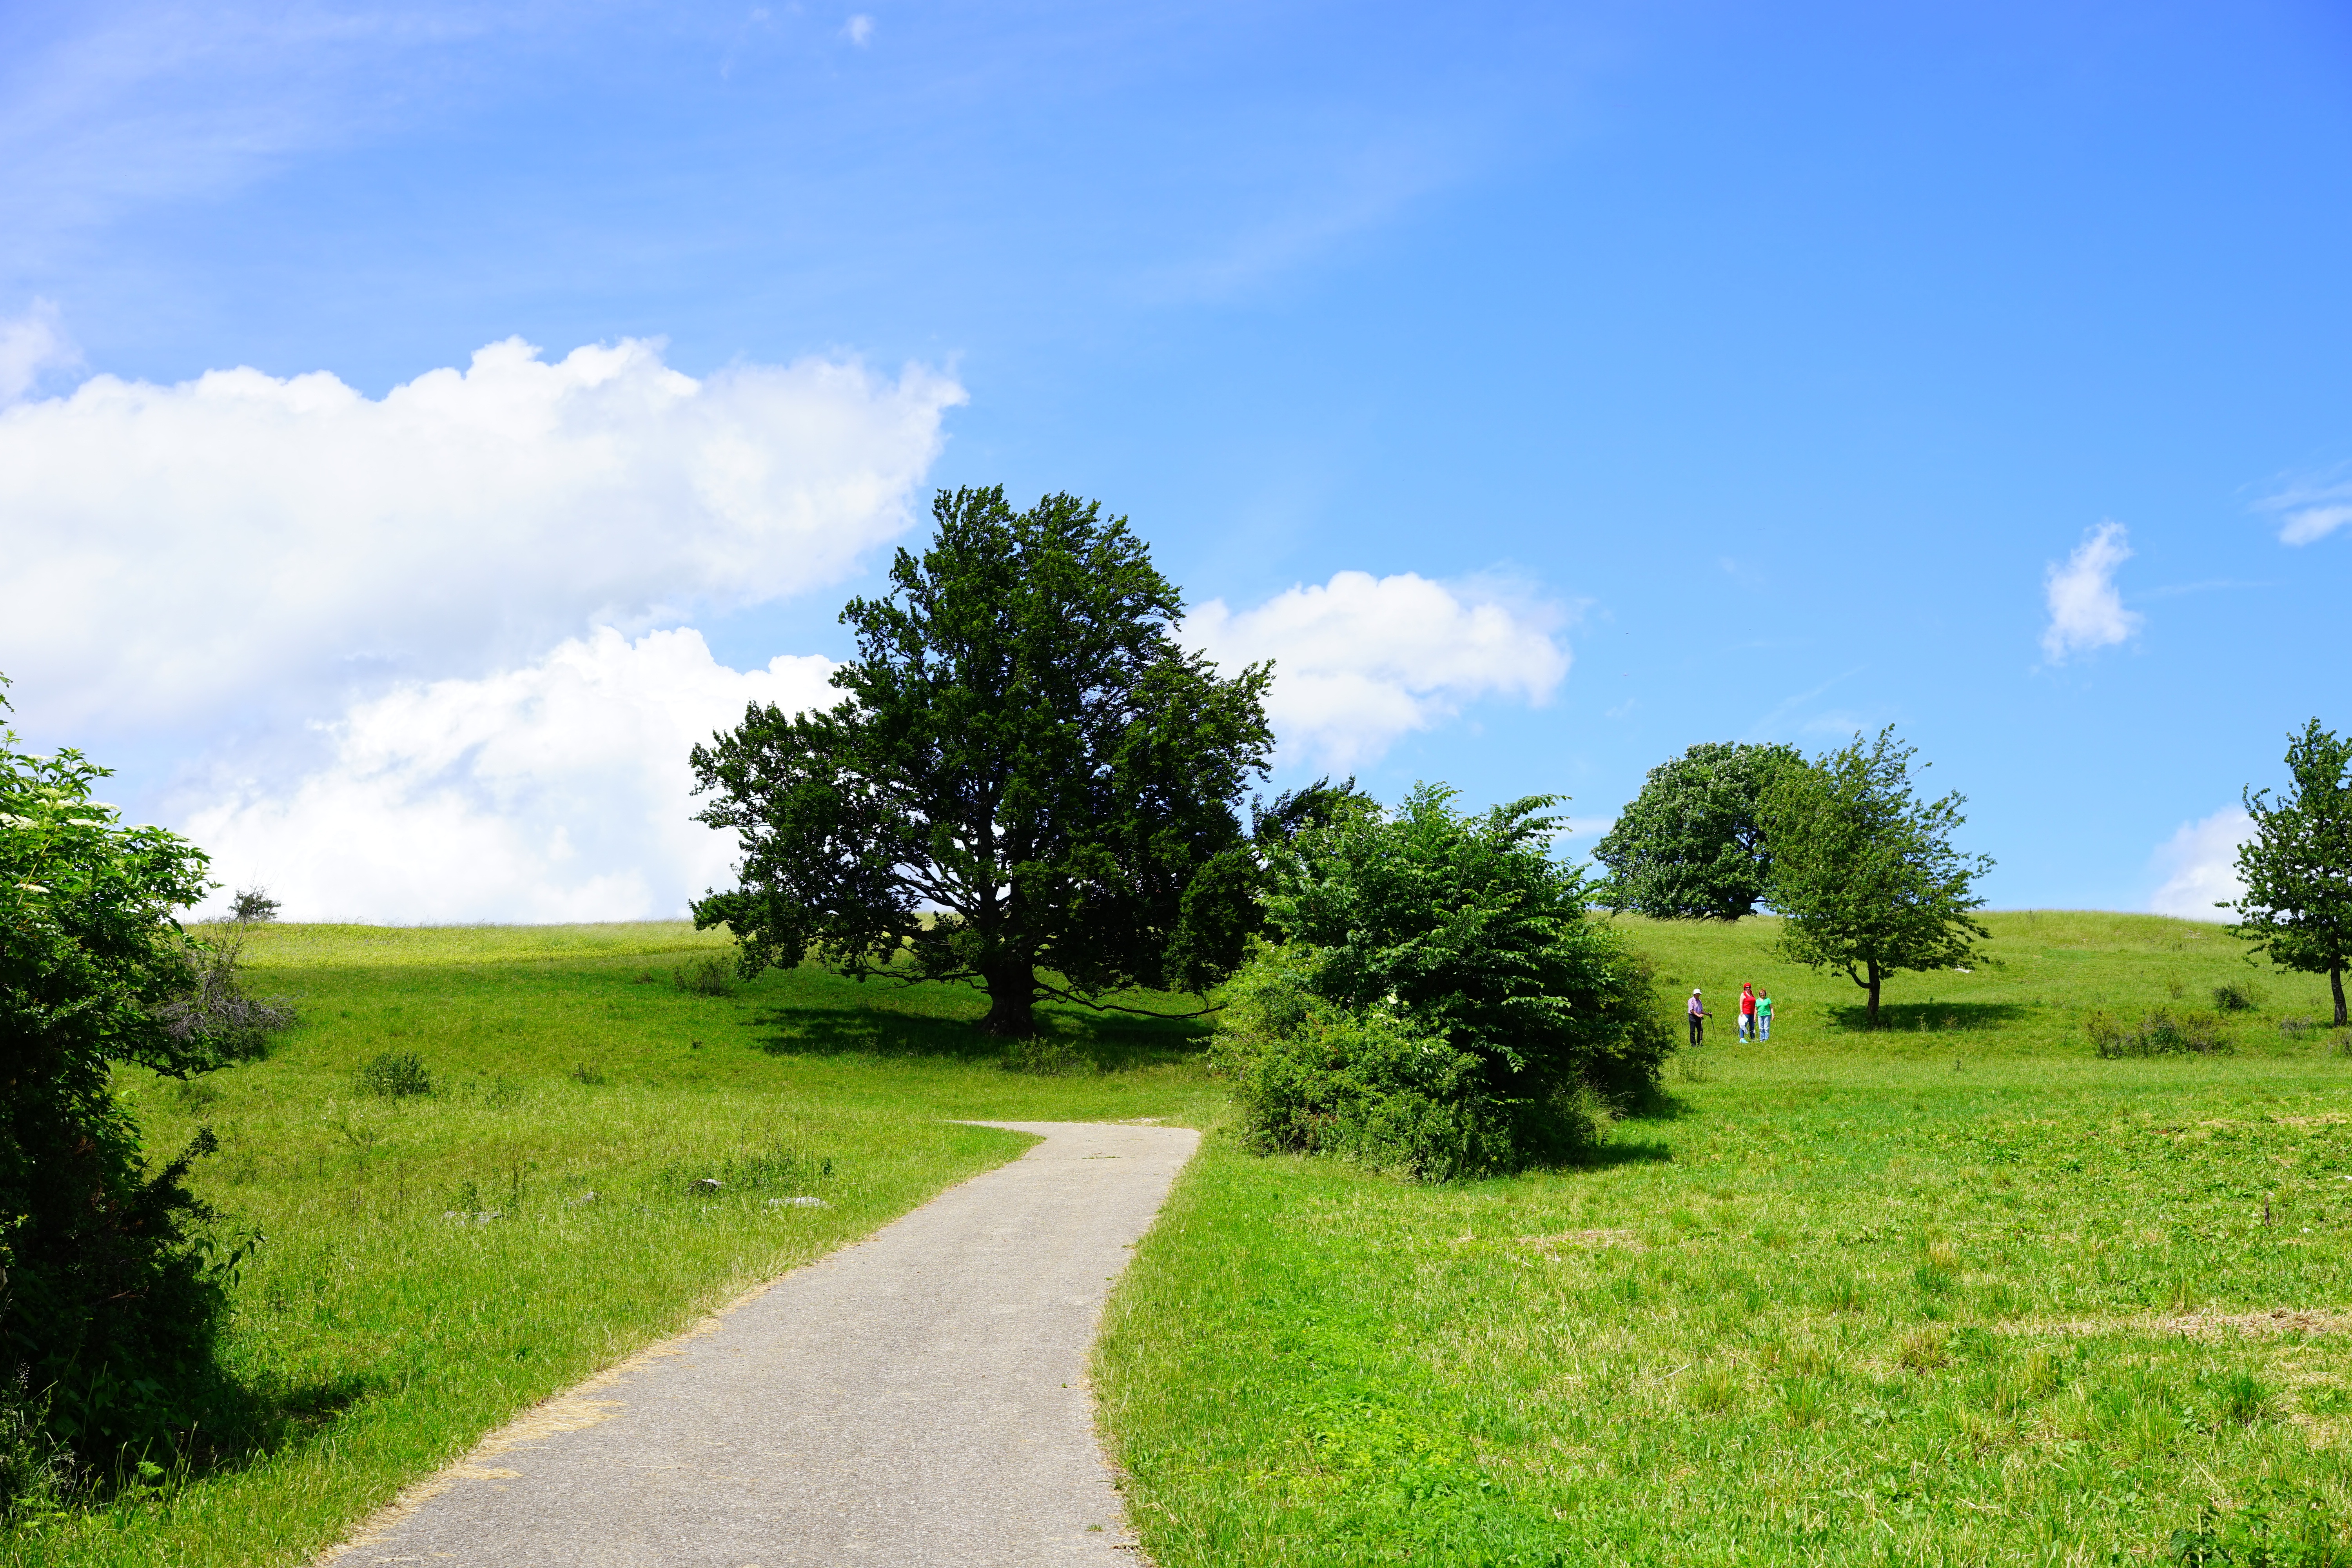
landscape, tree, forest, grass, cloud, sky, road, field, farm, lawn, meadow, prairie, hill, idyllic, pasture, agriculture, plain, grassland, estate, habitat, away, ecosystem, more, rural area, reported, swabian alb, summer day, rand ecker maar, alb eaves, alb edge, alb, family outing, natural environment, woody plant, land lot